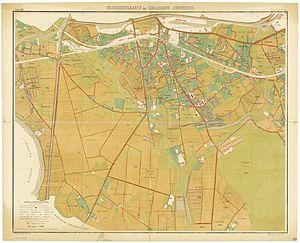
Carte des quartiers de Strasbourg de Neudorf, de la Meinau, du Neuhof et de l'Elsau d'après le cadastre de 1844, revu en 1895.
Neudorf est un ancien faubourg de Strasbourg devenu quartier dense et central. À l’origine en dehors de la ville, le quartier est désormais intégré au cœur de l’agglomération. Principalement résidentiel, il est le quartier le plus peuplé de Strasbourg. Ses habitants sont appelés les Neudorfois et les Neudorfoises.